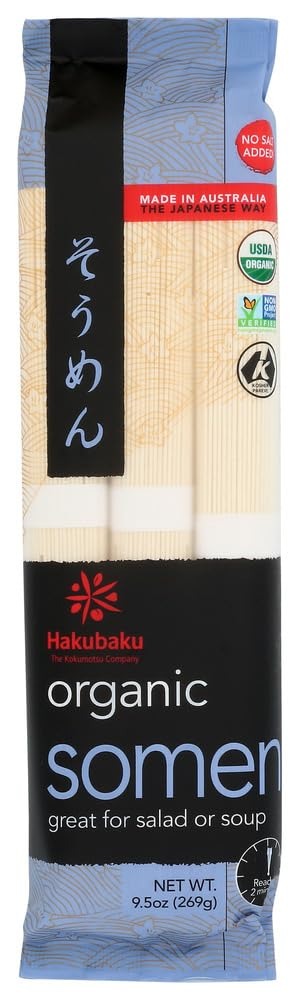
Item Name: Hakubaku Authentic Japanese Wheat Noodles, Organic Somen, 9.5 oz
Bullet Point 1: Buy Local Market
Bullet Point 2: Brought to you by your local merchant
Bullet Point 3: Thank you for supporting your local economy
Product Description: USDA Organic. Certified Organic by ACO. Australian Certified Organic. No salt added! Non GMO Project verified. nongmoproject.org. Great for salad or soup. The Japanese way. Ready in 2 minutes. From Japan a global search for premium ingredients brought Hakubaki to Ballarat. Combining the finest Australian organic wheat with traditiona;l Japanese recipes, Hakubaku is proud to bring you the highest quality authentic noodles. Hakubaki Organic Somen is the thinnest Japanese wheat noodle and is great for salad or soup. hakubaku.com.au. Visit hakubaku.com.au for these recipes and more! Made in Australia. Product of Australia.
Value: 9.5
Unit: Fl Oz

Price: 9.5